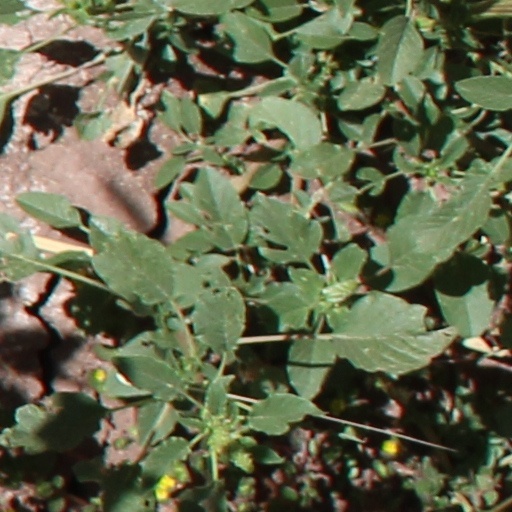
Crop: wheat